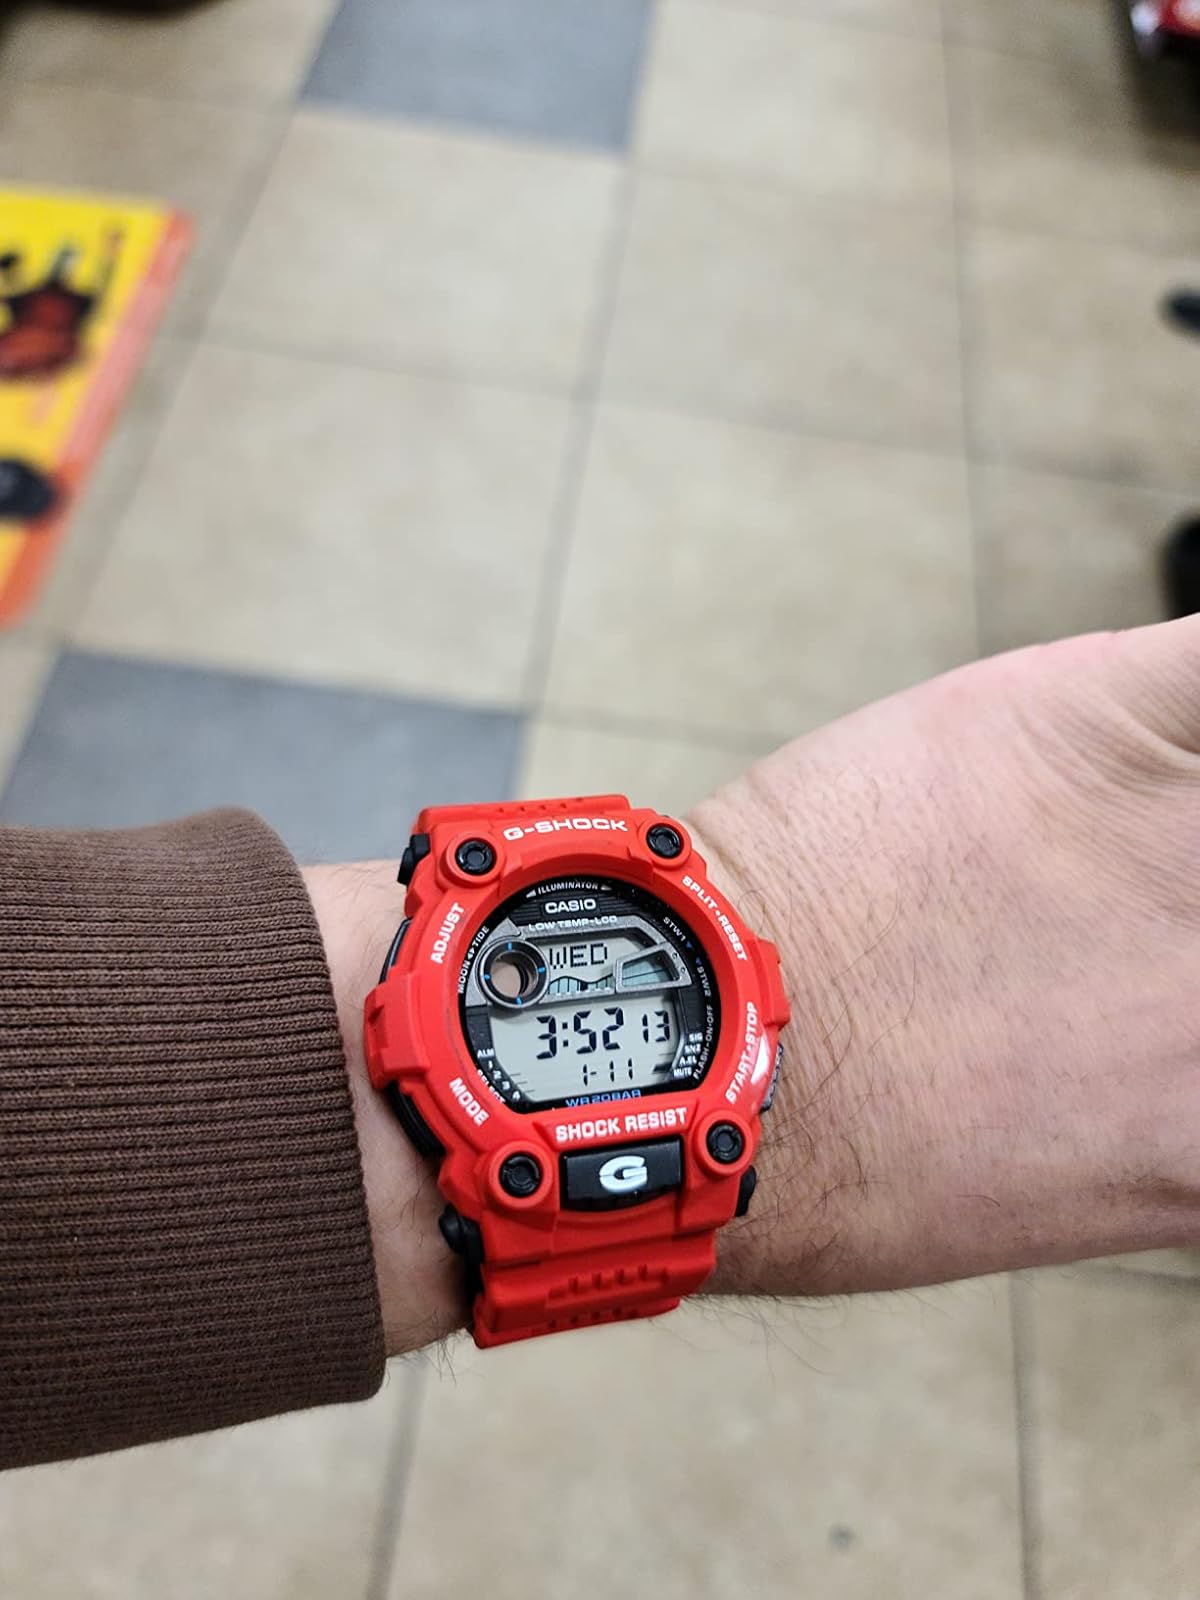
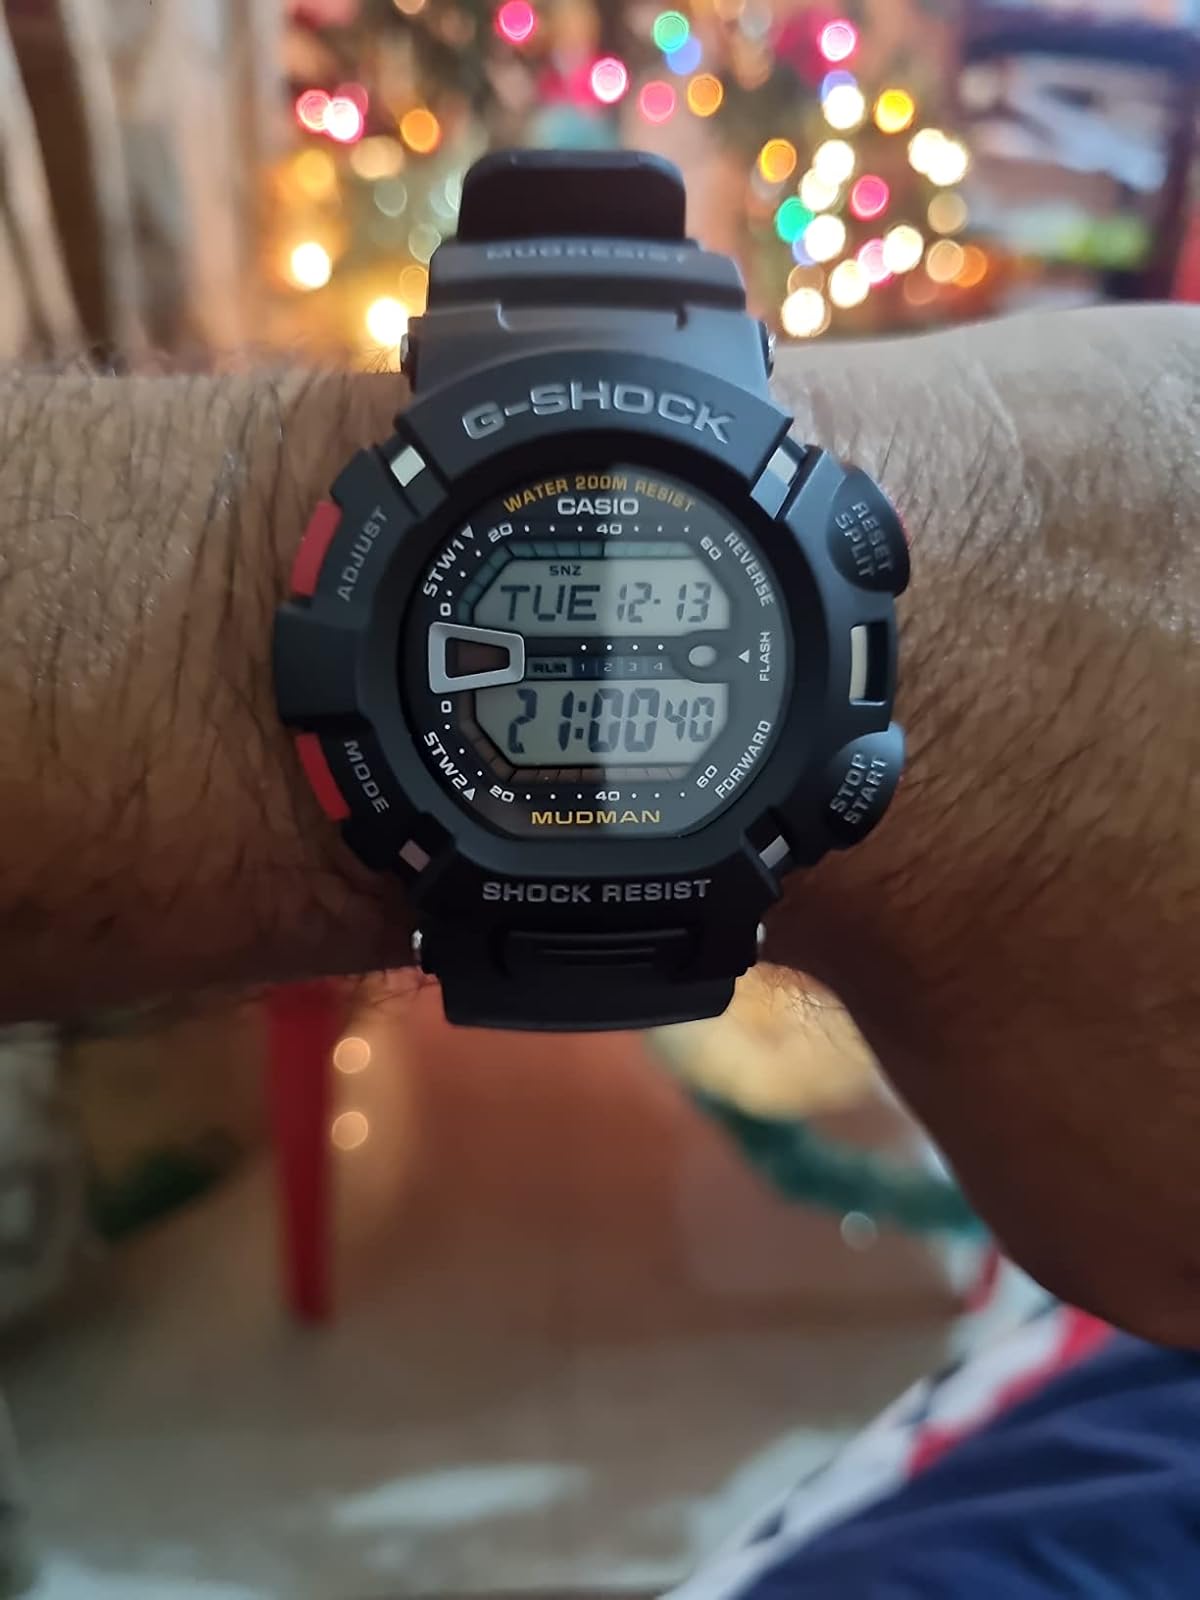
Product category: accessories_watch
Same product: no